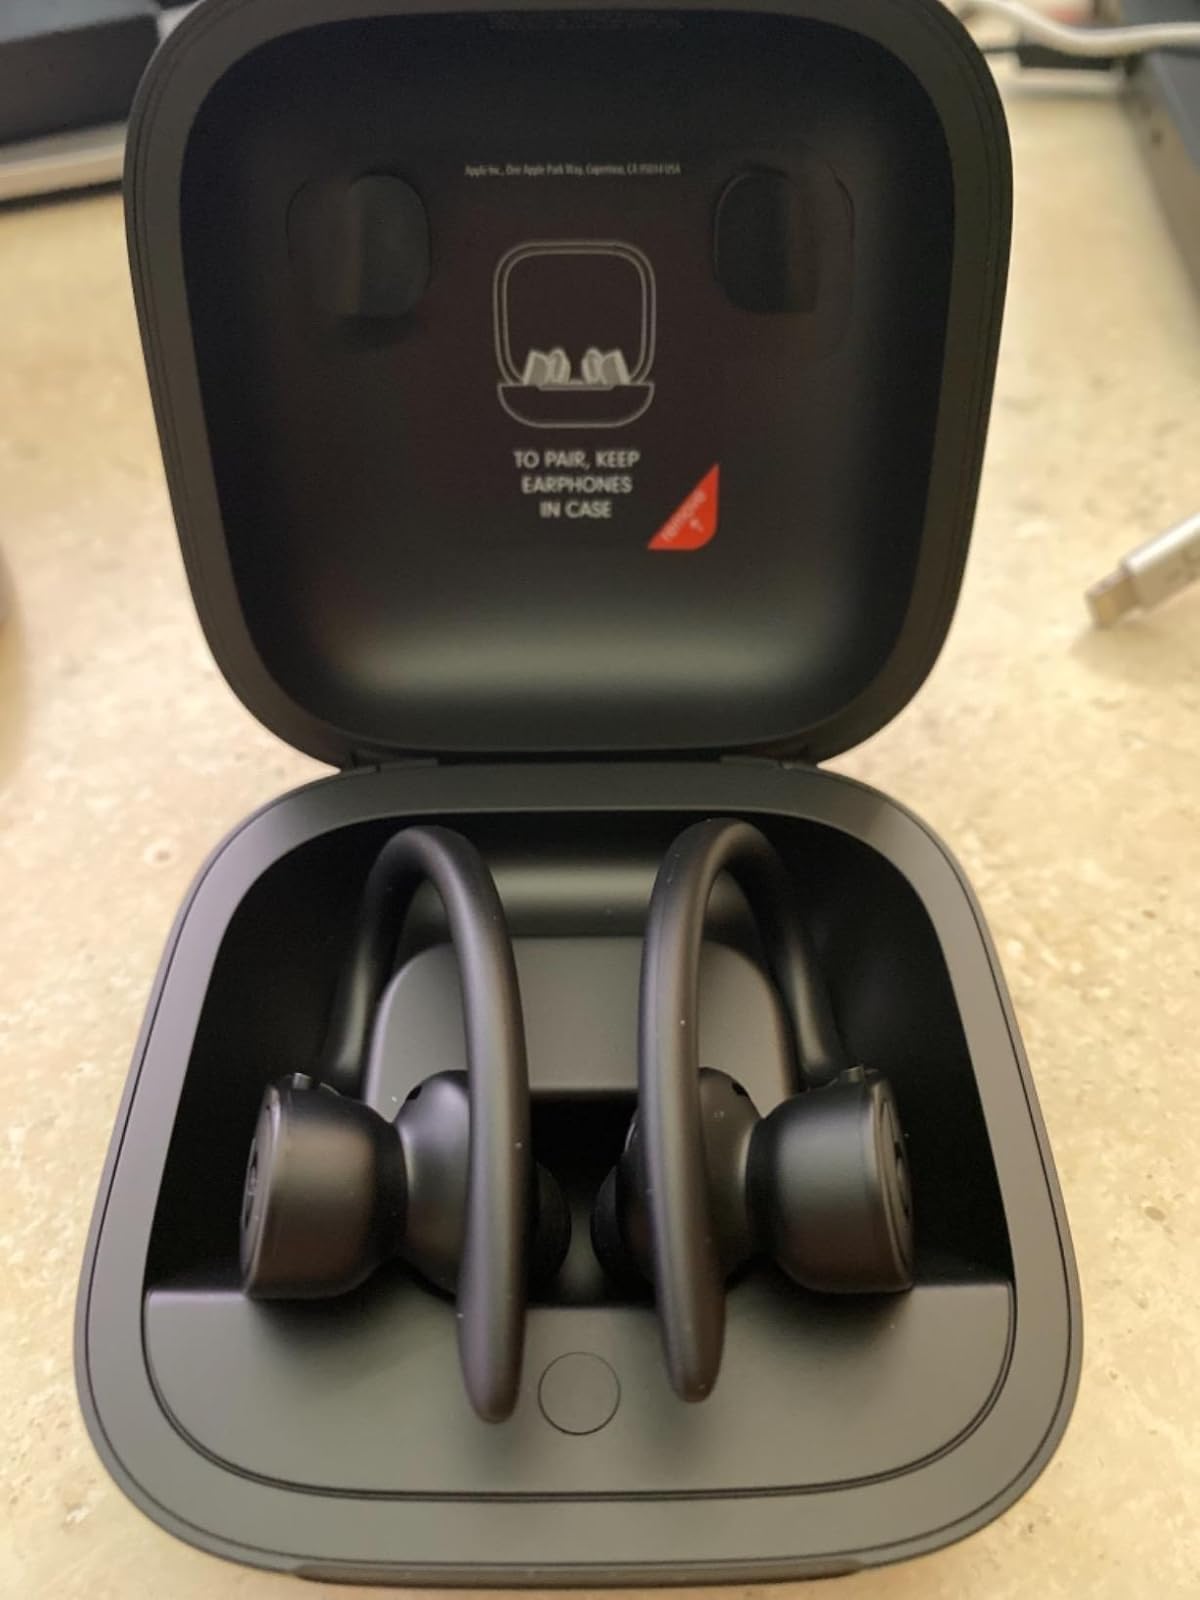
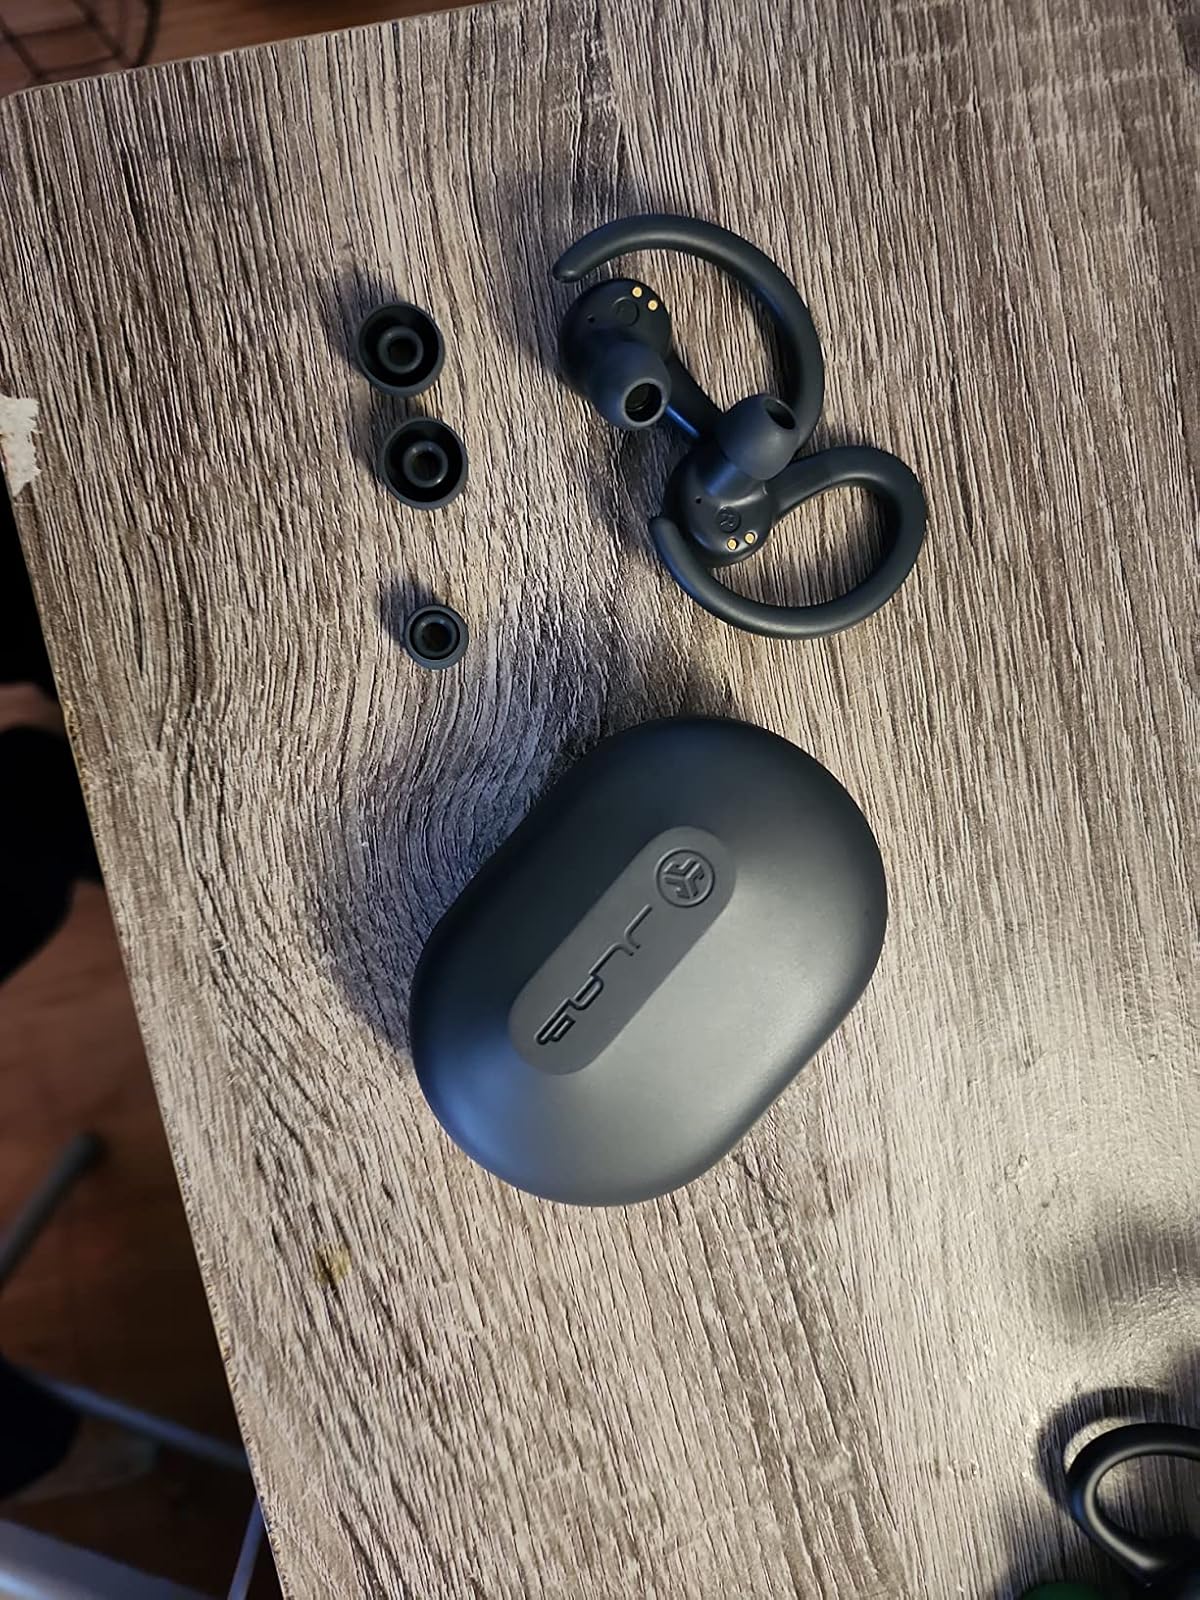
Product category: earbuds
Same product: no